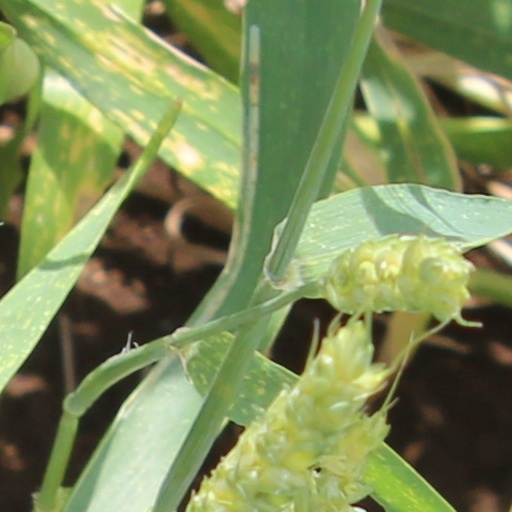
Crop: wheat